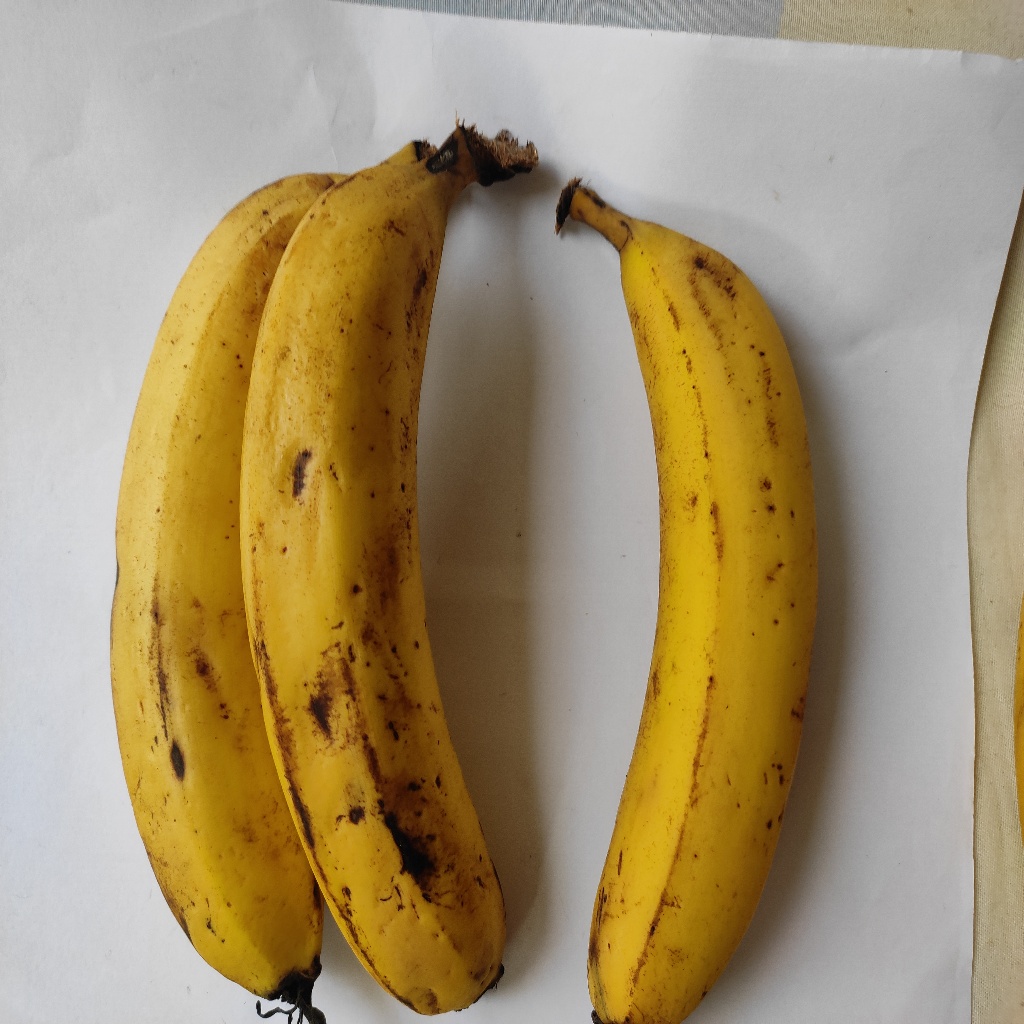
Crop: banana
Quality class: Class_A